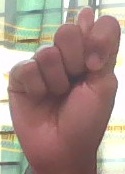
ASL sign: T